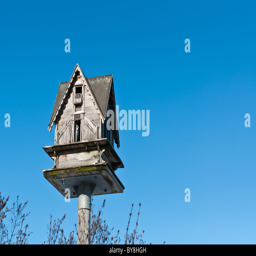
a birdhouse sits atop a pole with a deep blue sky in the background